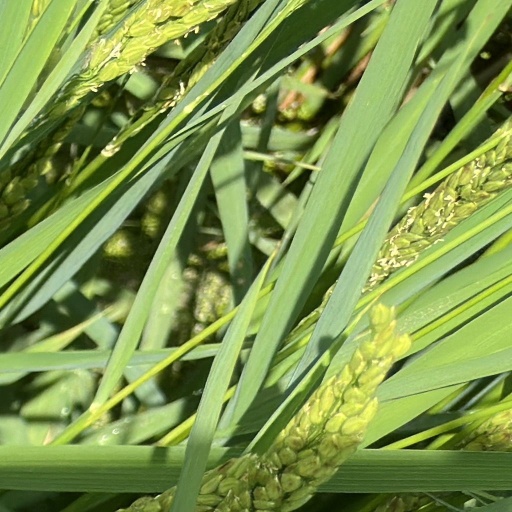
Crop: rice